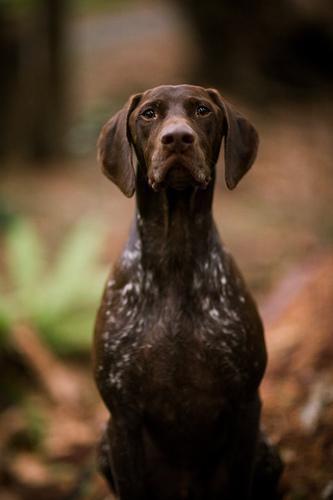
german shorthaired